Cholera epidemics in Luxembourg

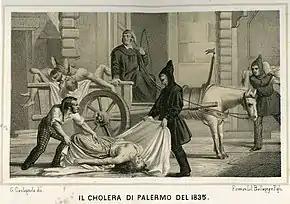
"The Cholera of Palermo of 1835" (lithograph), 1864

Cholera was evidently a common enough fact of life in Luxembourg at one point for the witticism "" — "Liquor works well against cholera" — to enter common parlance.